Robia LaMorte

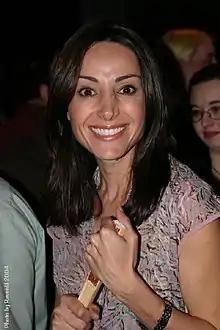
LaMorte in 2005

Robia LaMorte Scott (born 1970) is an American actress and former dancer who initially retired after converting to Christianity, becoming a counsellor and preacher of her new faith. She may be best known as a dancer and spokesperson for musician Prince, or for appearing as Jenny Calendar in 14 episodes of the television series "Buffy the Vampire Slayer".